Jacques-François Menou

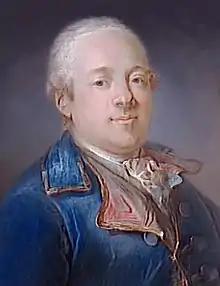
Portrait of de Menou by Joseph Ducreux

Jacques-François de Menou, Baron of Boussay (3 September 1750 – 13 August 1810) was a French Army officer and politician who served in the French Revolutionary and Napoleonic Wars. He is best known for his role in the unsuccessful French invasion of Egypt and Syria, where Menou converted to Islam and was renamed Abdallah de Menou.